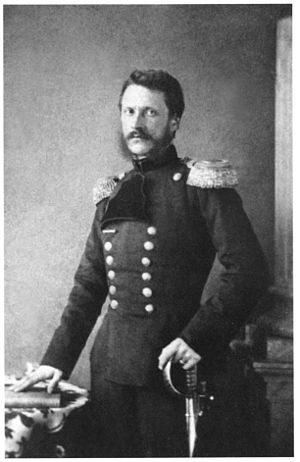
Alexandru Ioan Cuza
Alexandru Ioan Cuza
Alexandru Ioan Cuza eller Alexander Johann Cuza var den første fyrste over det forenede Rumænien.